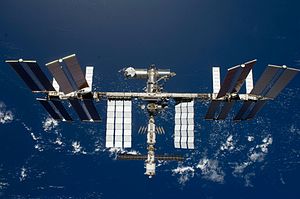
Den Internationale Rumstation
Den Internationale Rumstation som den så ud den 25. marts 2009. ISS er den eneste rumstation i dag (2009).
Den Internationale Rumstation er en rumstation i kredsløb om jorden i en højde af ca. 386 km. Rumstationen vejer ca. 450 ton. Rumstationen bevæger sig med en fart på 27.700 kilometer i timen og fuldfører næsten 16 kredsløb rundt om jorden per døgn.